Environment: real
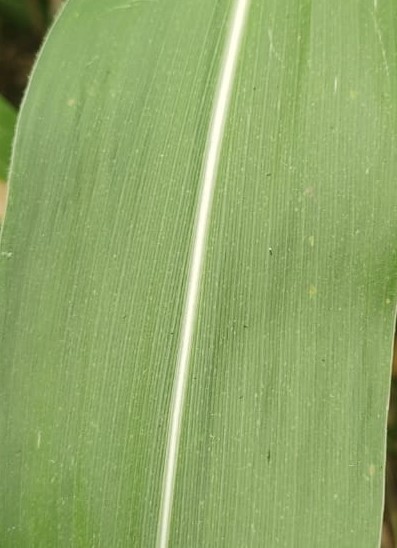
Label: healthy